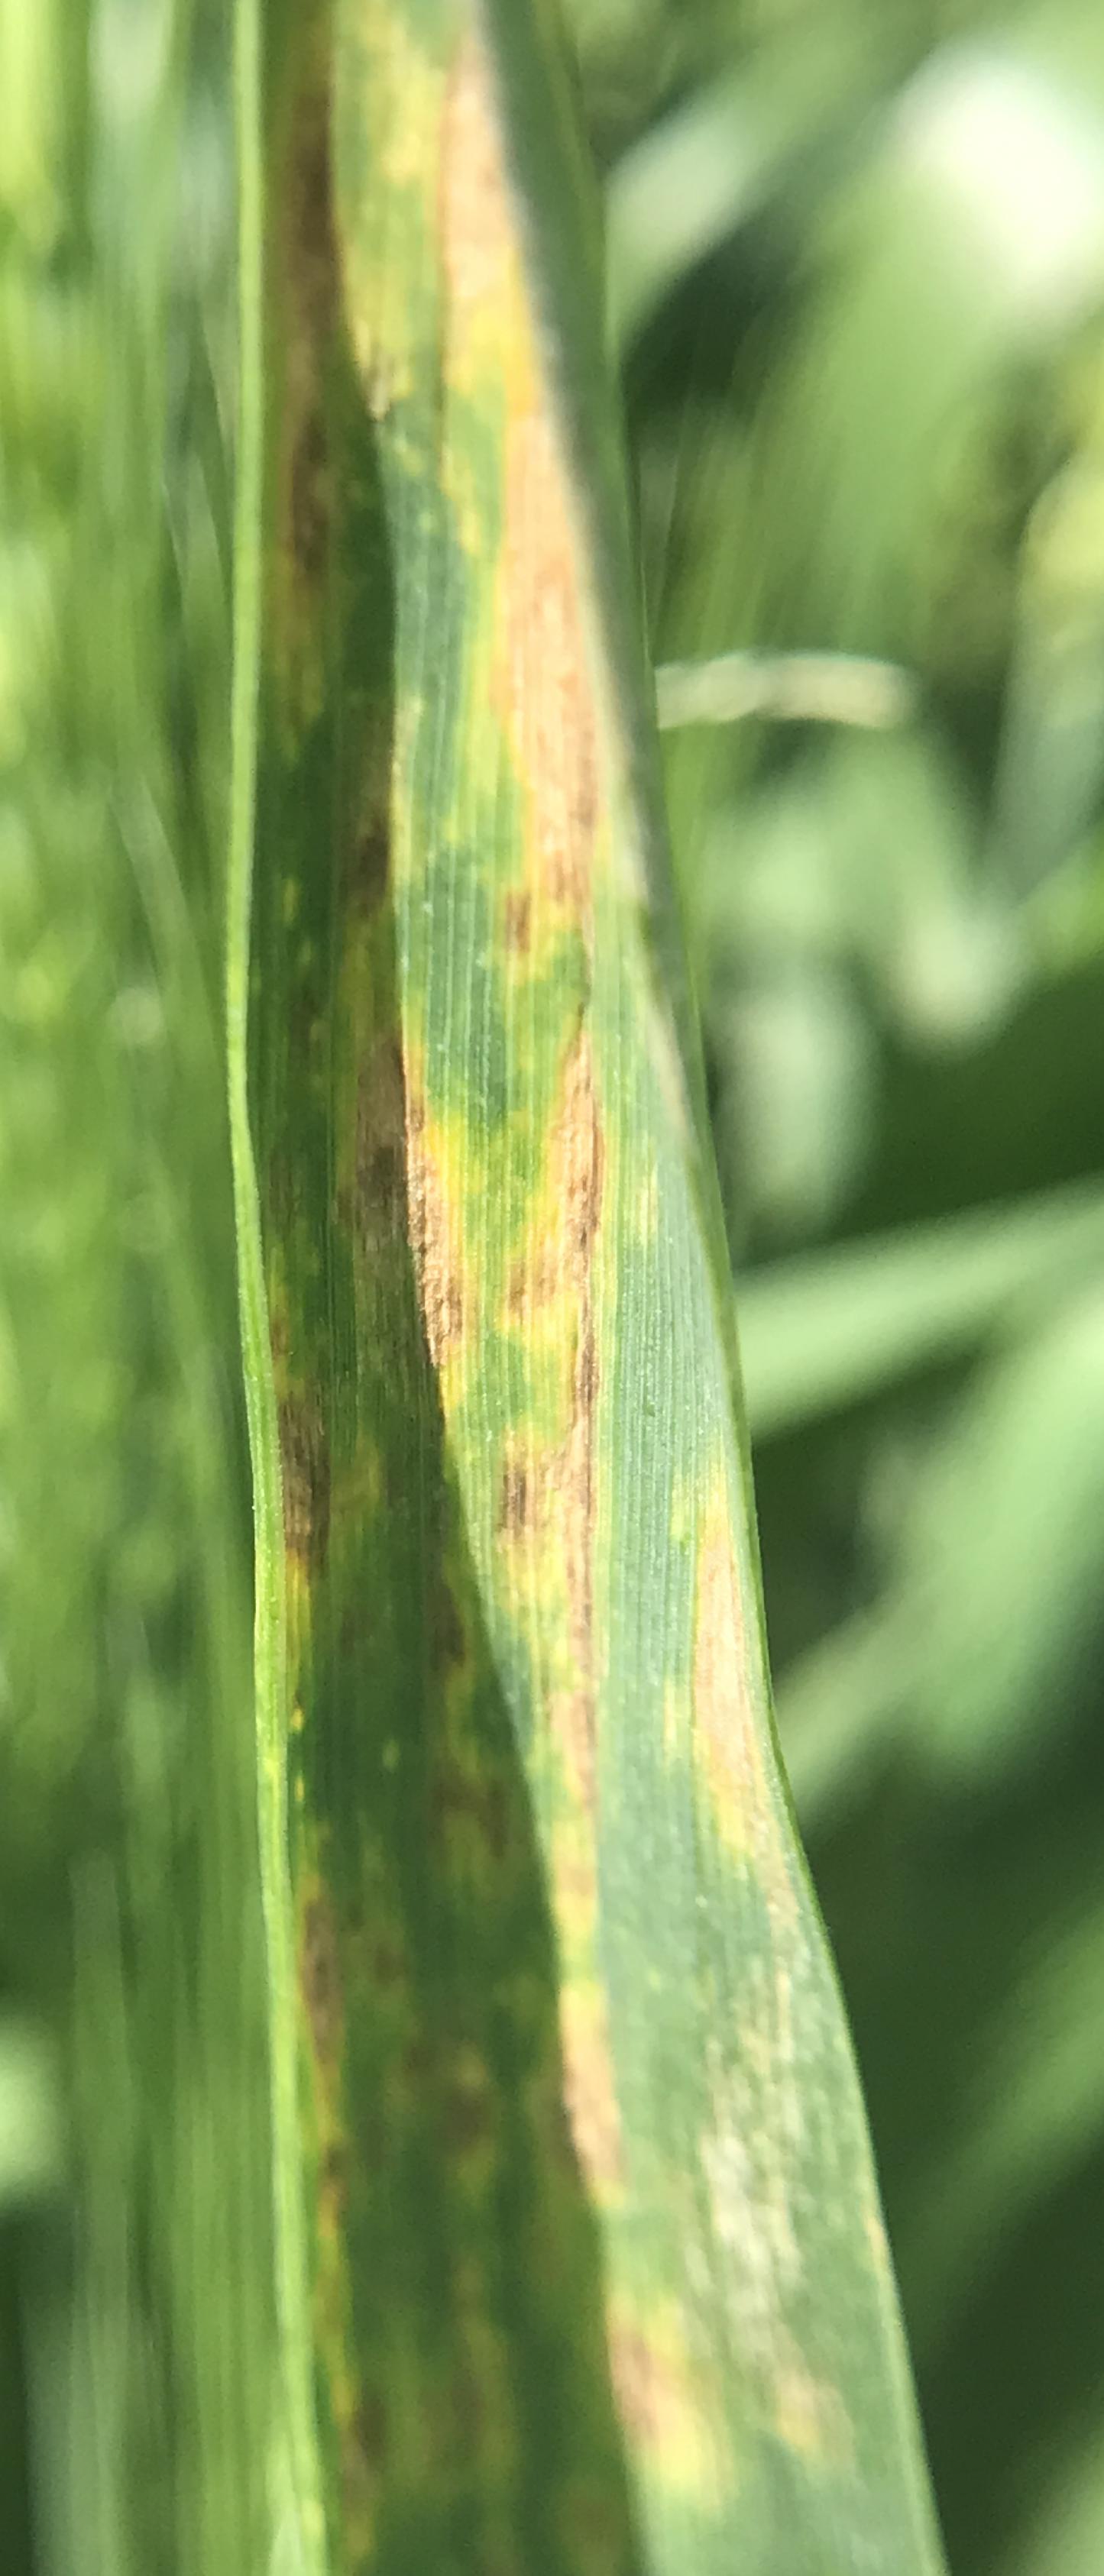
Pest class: cereal_grass_aphid